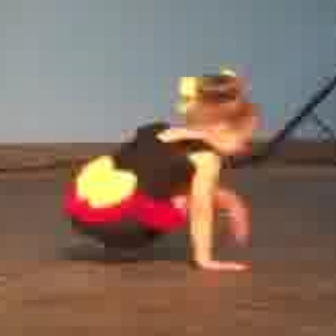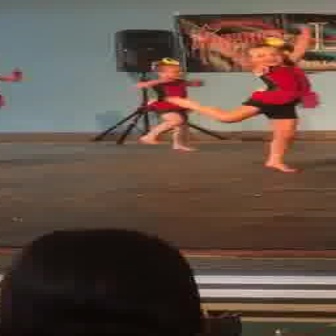
  Please identify the target specified by the bounding box [60,73,254,268] in the first image and locate it in the second image. Return the coordinates in [x_min,y_min,x_max,y_max] format.
Answer: [163,18,315,171]